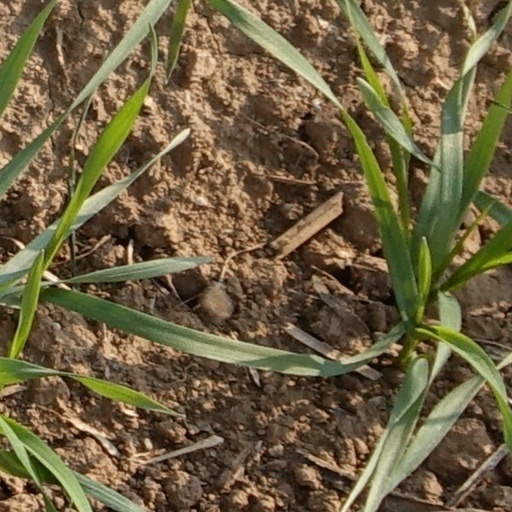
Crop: wheat